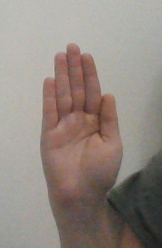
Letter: seen